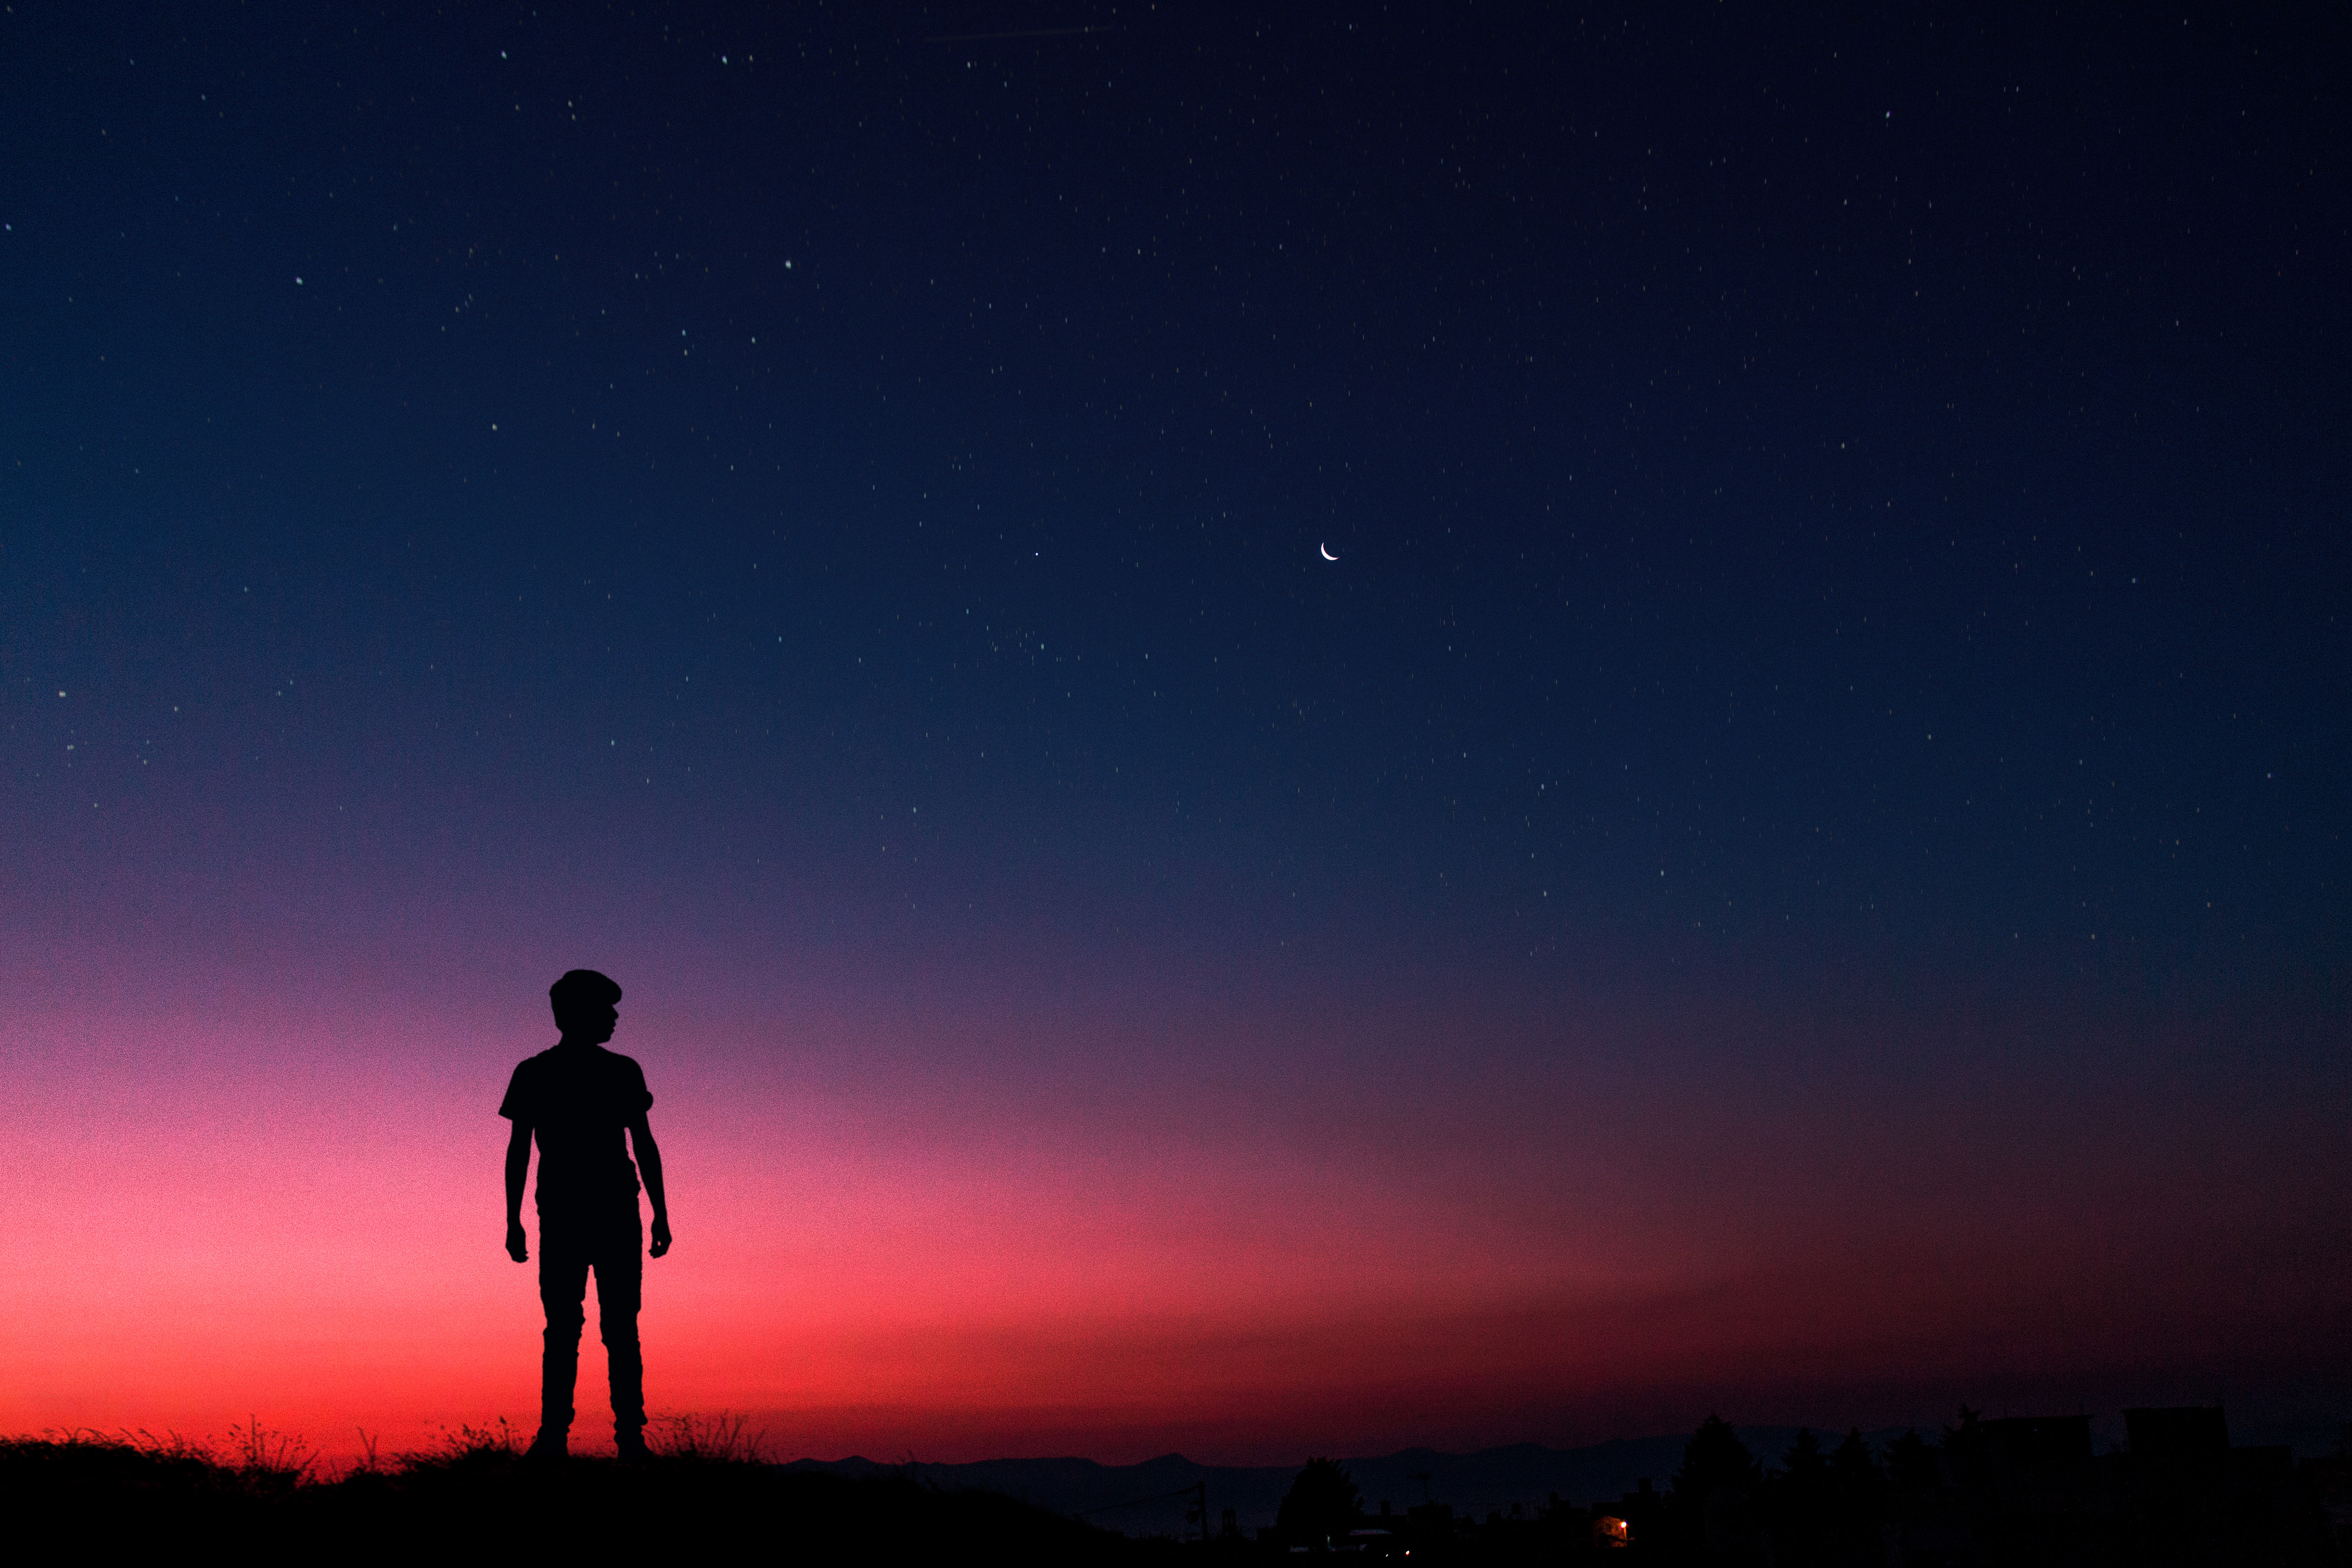
sky, night, horizon, astronomical object, star, astronomy, cloud, atmosphere, silhouette, evening, space, photography, darkness, sunset, dusk, landscape, dawn, universe, science